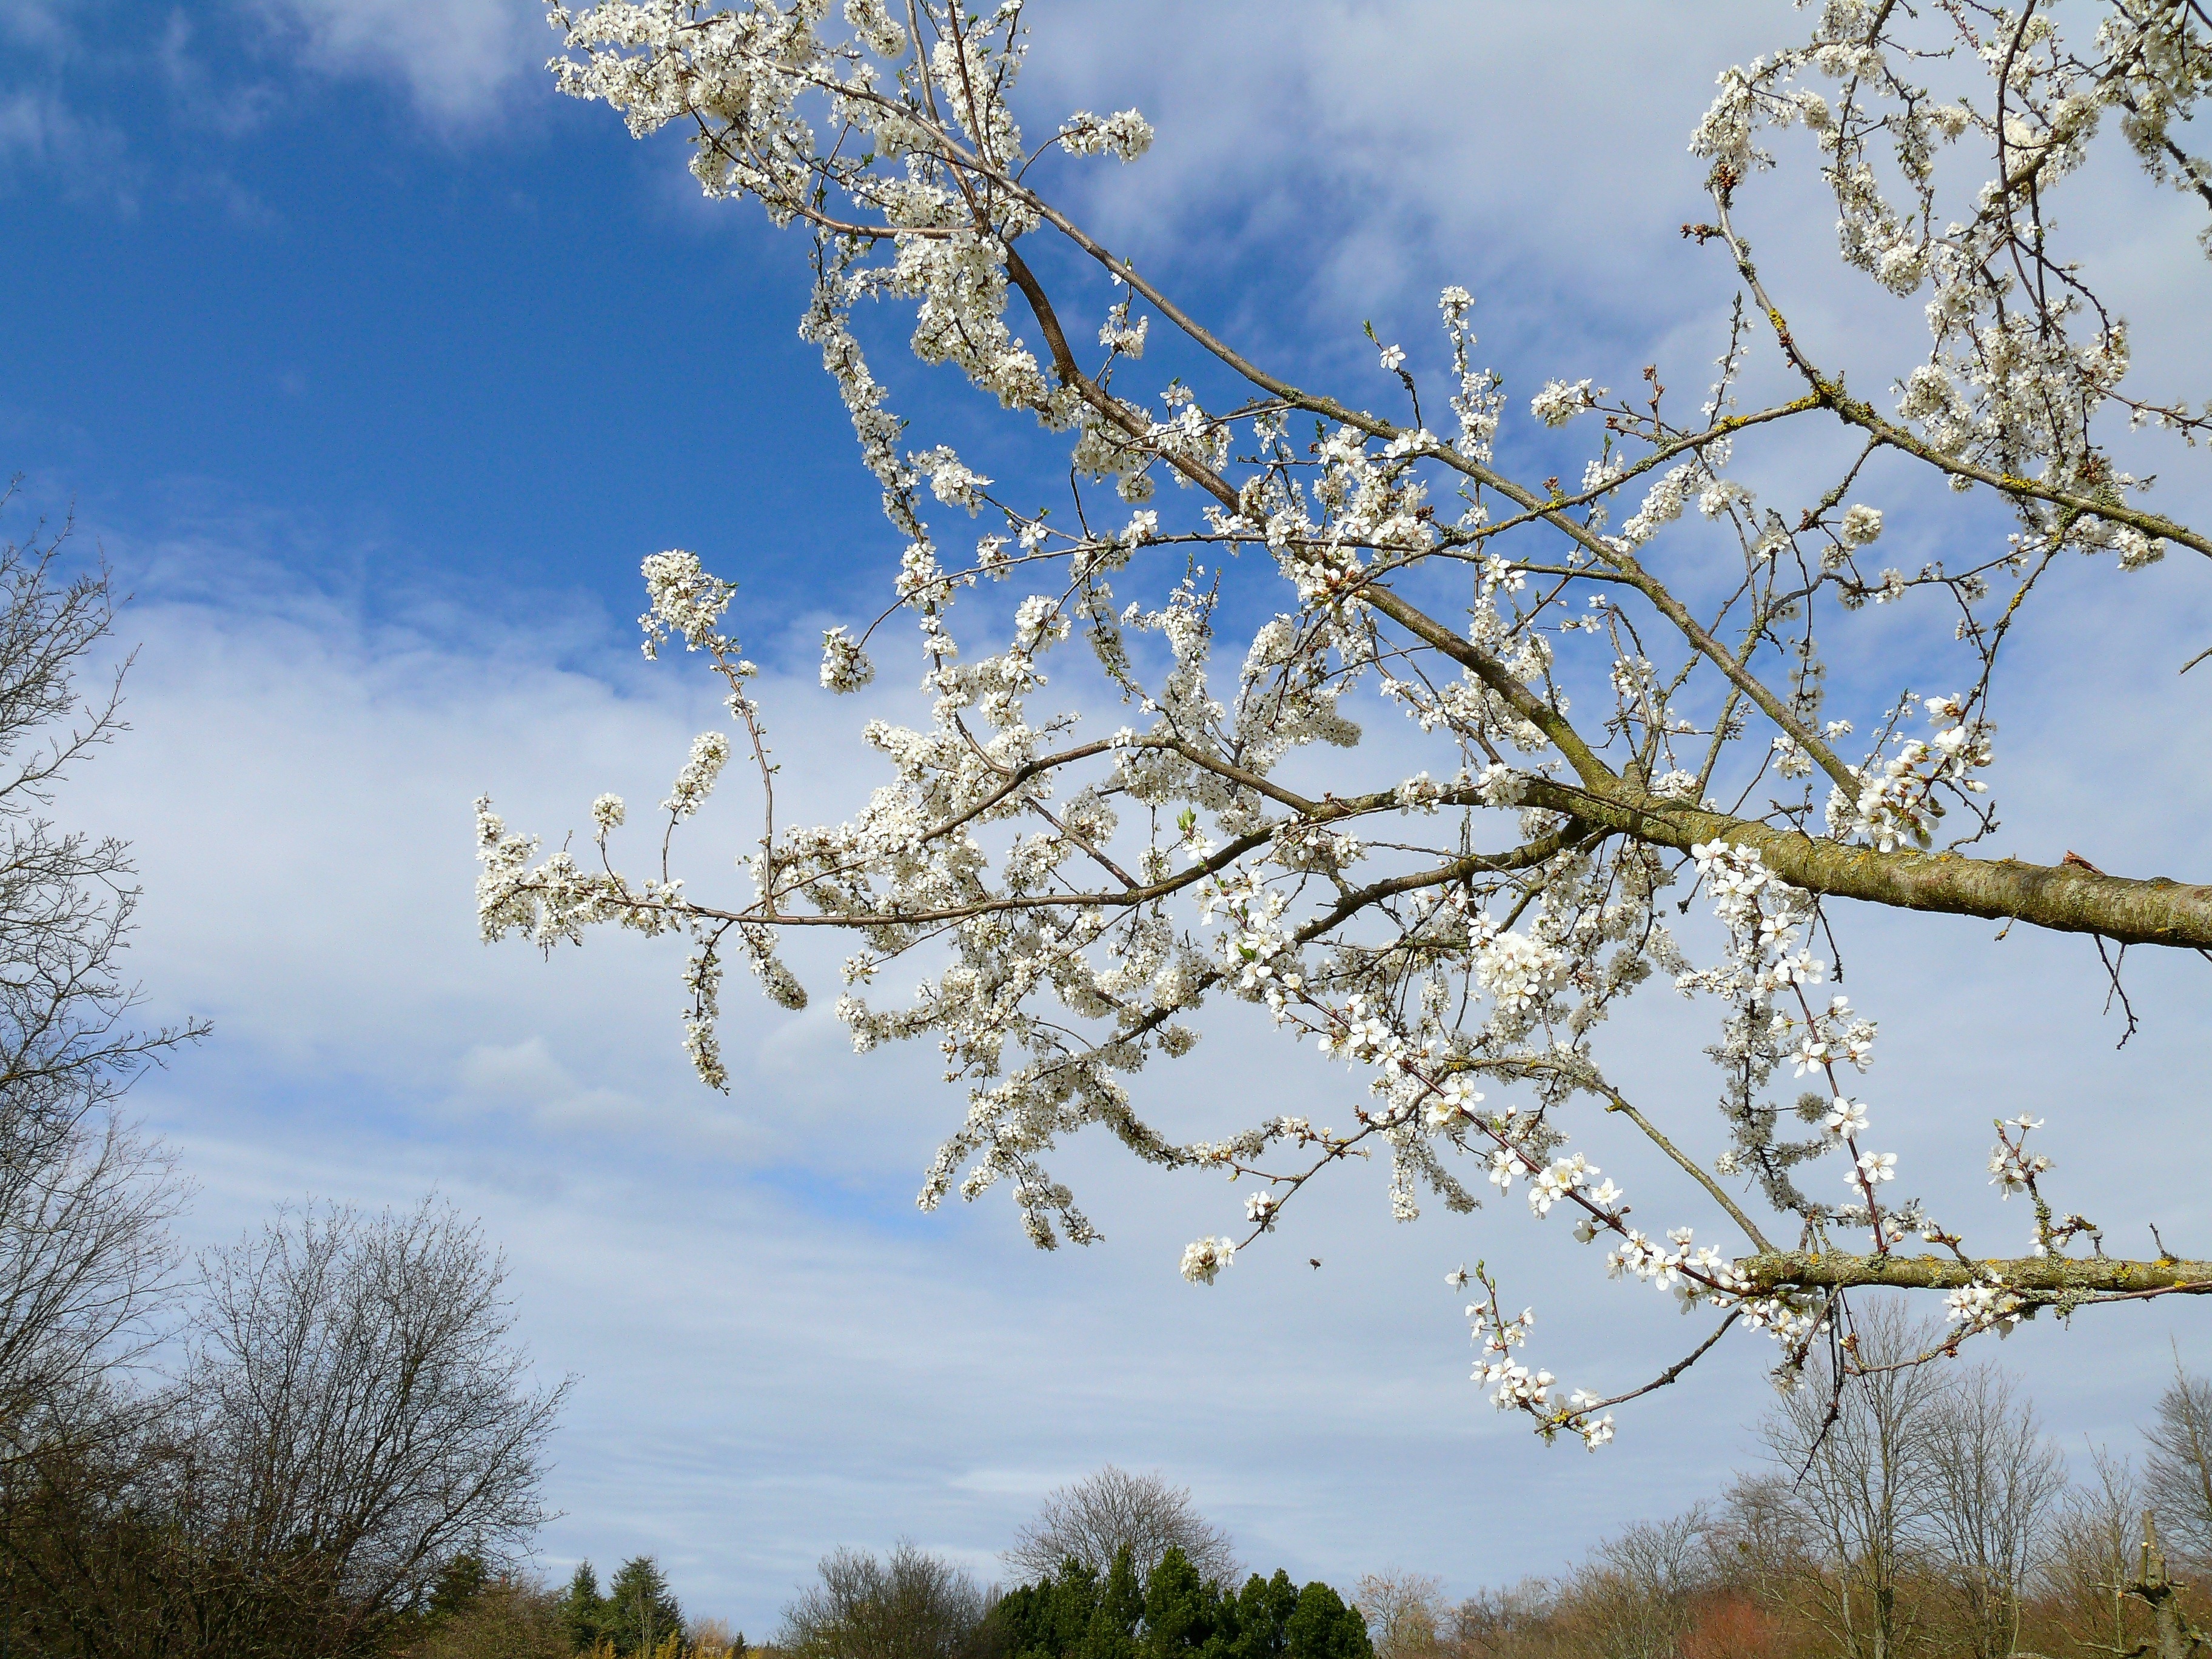
tree, nature, branch, blossom, winter, plant, sky, white, leaf, flower, frost, spring, botany, flora, season, cherry blossom, flowers, white flowers, tree blossoms, woody plant